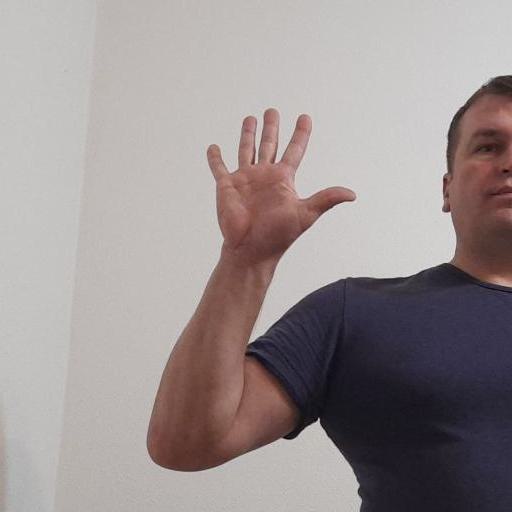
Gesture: palm